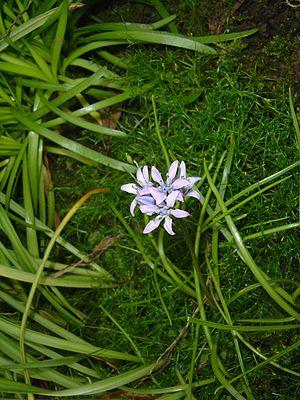
Scilla verna en culture, photographié dans mon jardin